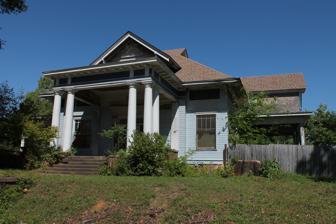
Building: Dean House (Texarkana, Arkansas)
Country: United States of America
Year built: 1911
Historic house in Arkansas United States historic place Dean House U.S. National Register of Historic Places U.S. Historic district Contributing property Location in Arkansas Show map of Arkansas Location in United States Show map of the United States Location 1520 Beech St., Texarkana, Arkansas Coordinates 33°26′19″N 94°2′19″W / 33.43861°N 94.03861°W / 33.43861; -94.03861 Area less than one acre Built 1911 ( 1911 ) Architect Witt & Seibert Architectural style Colonial Revival Part of Beech Street Historic District ( ID09001254 ) NRHP reference No. 76000433 Significant dates Added to NRHP December 12, 1976 Designated CP January 21, 2010 The Dean House is a historic house at 1520 Beech Street in Texarkana, Arkansas .  It is a two-story wood-frame house, built in 1911 for Thomas Mercer Dean, a local farmer and lumberman.  Its principal distinguishing feature is its large Colonial Revival portico, with paired two-story Tuscan columns supporting an elaborate entablature.  Porches wrap around the north and east sides of the house, and there is a porte-cochère at the southern corner. The house was listed on the National Register of Historic Places in 1976, and it was included in the Beech Street Historic District in 2010. See also National Register of Historic Places listings in Miller County, Arkansas References